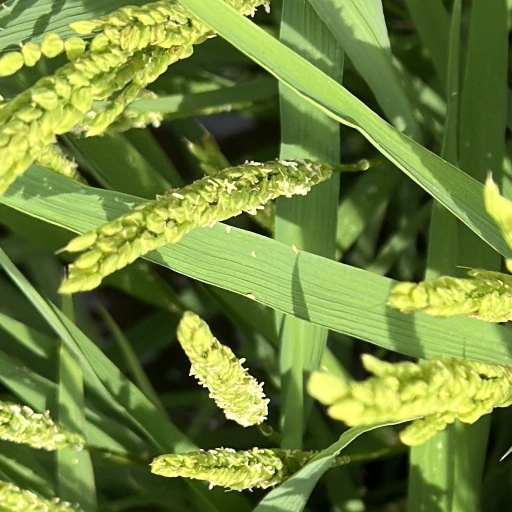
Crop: rice